The Three Trees

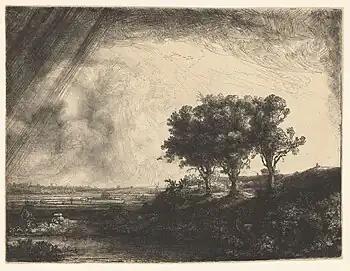

The Three Trees is a 1643 print in etching and drypoint by Rembrandt, his largest landscape print. It was assigned the number B.212 by Adam von Bartsch and impressions of the work are in the Rijksmuseum, the National Gallery of Canada and the Bibliothèque nationale de France.